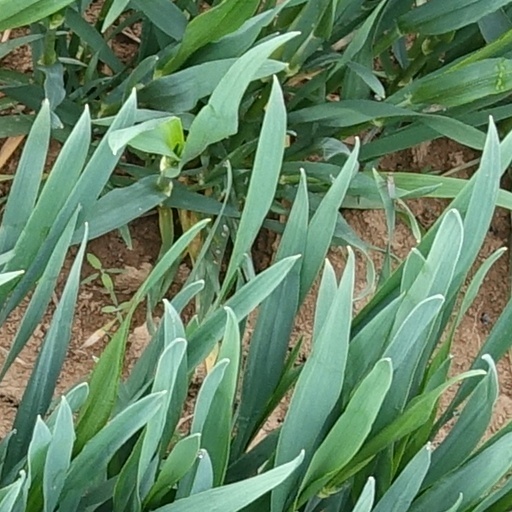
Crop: wheat